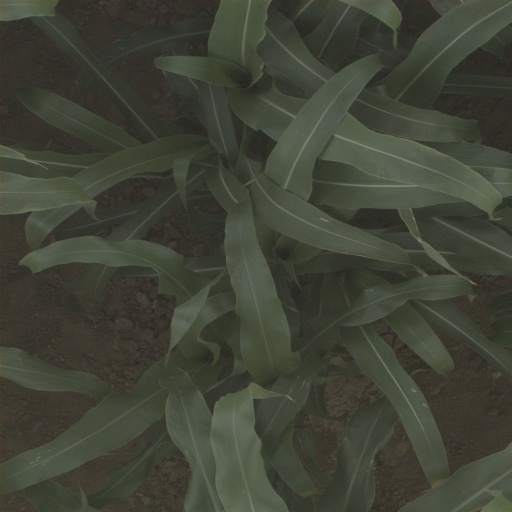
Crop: sorghum